Fulbert Youlou

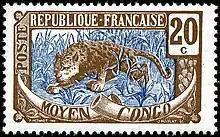
Congolese stamp produced in 1907 by the colonial government.

Congo was one of the most economically profitable French colonies; between 1946 and 1959 a number of infrastructure projects were completed and some light industry established. Thus, at independence, Youlou inherited a relatively healthy economy with 37.4% of GDP produced by the primary sector, 20.9% by industry and 41.7% in the tertiary sector. Furthermore, in 1958 the Congo was home to 30,000 civil servants of varying qualification and more than 80,000 students. This educational policy was strongly encouraged by Youlou who assigned 40% of the 1960 budget to education.